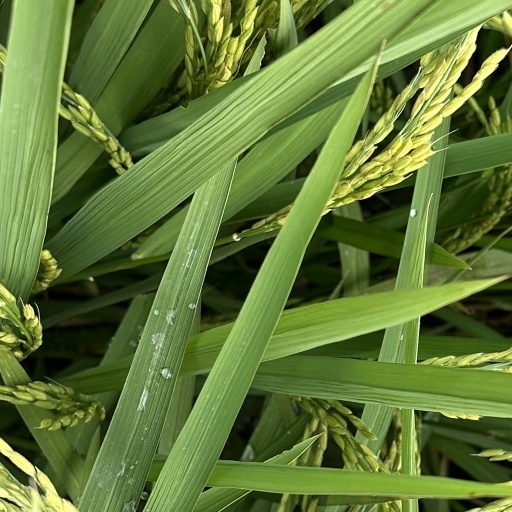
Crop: rice